Amelia Mirel

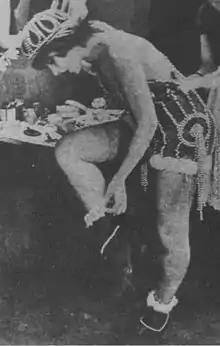
Amelia Mirel in the film "Midinettes porteñas" (1923)

Amelia Mirel or Alma Bambú was the stage name of Amelia Ruggero, an early Argentine vedette, singer, and silent-film actress. After making approximately 20 movies, Mirel changed her stage name to Alma Bambú and began dancing in musical revues and burlesque theater.